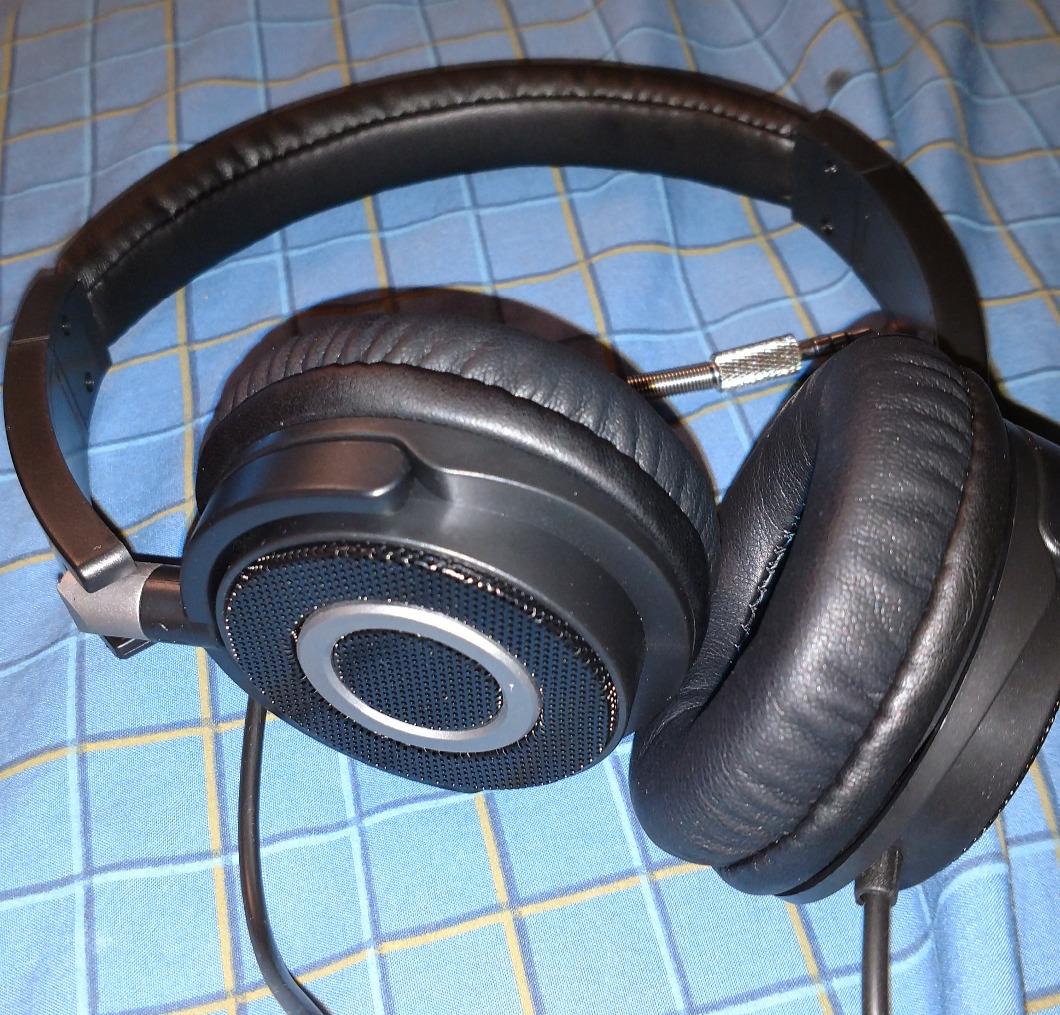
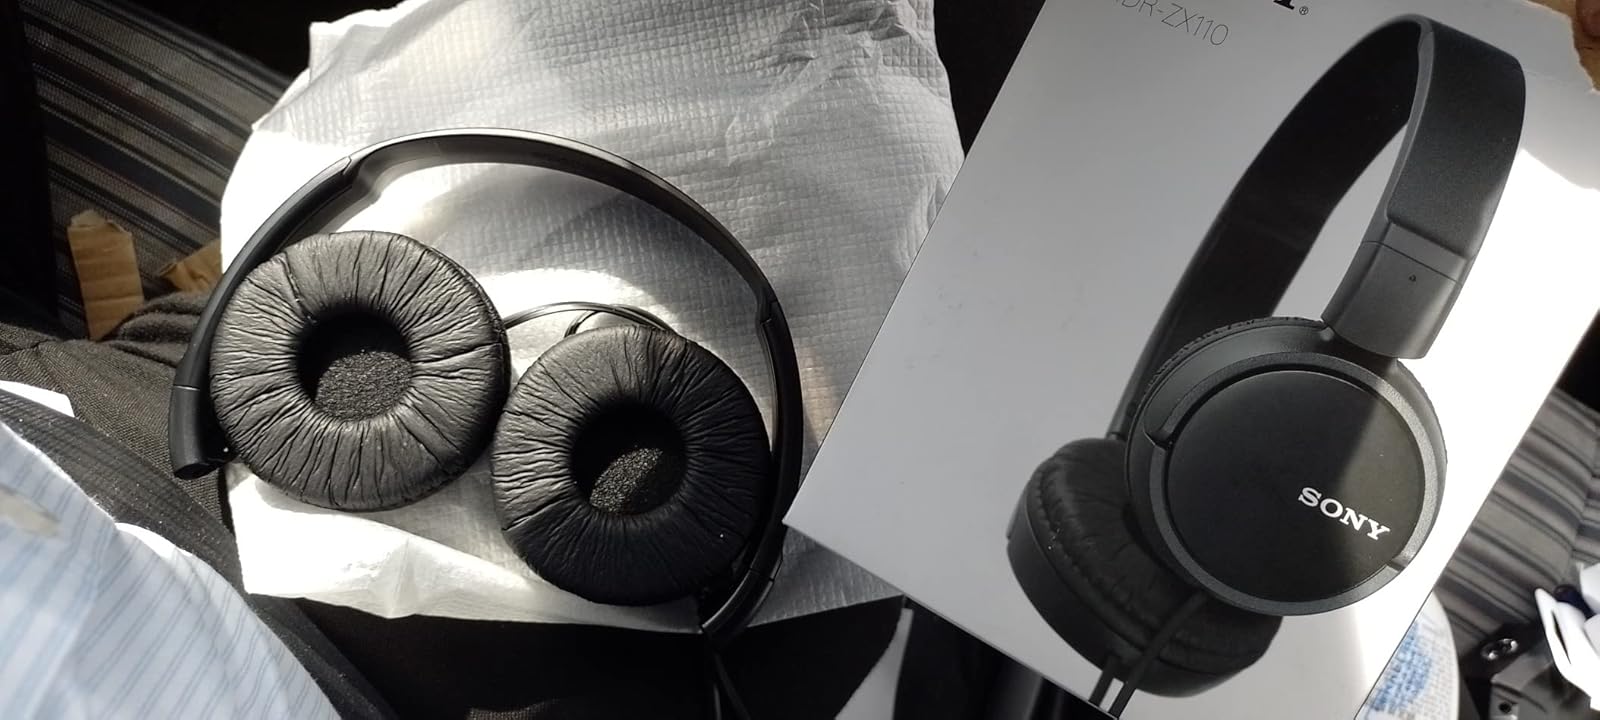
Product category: headphones
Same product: no